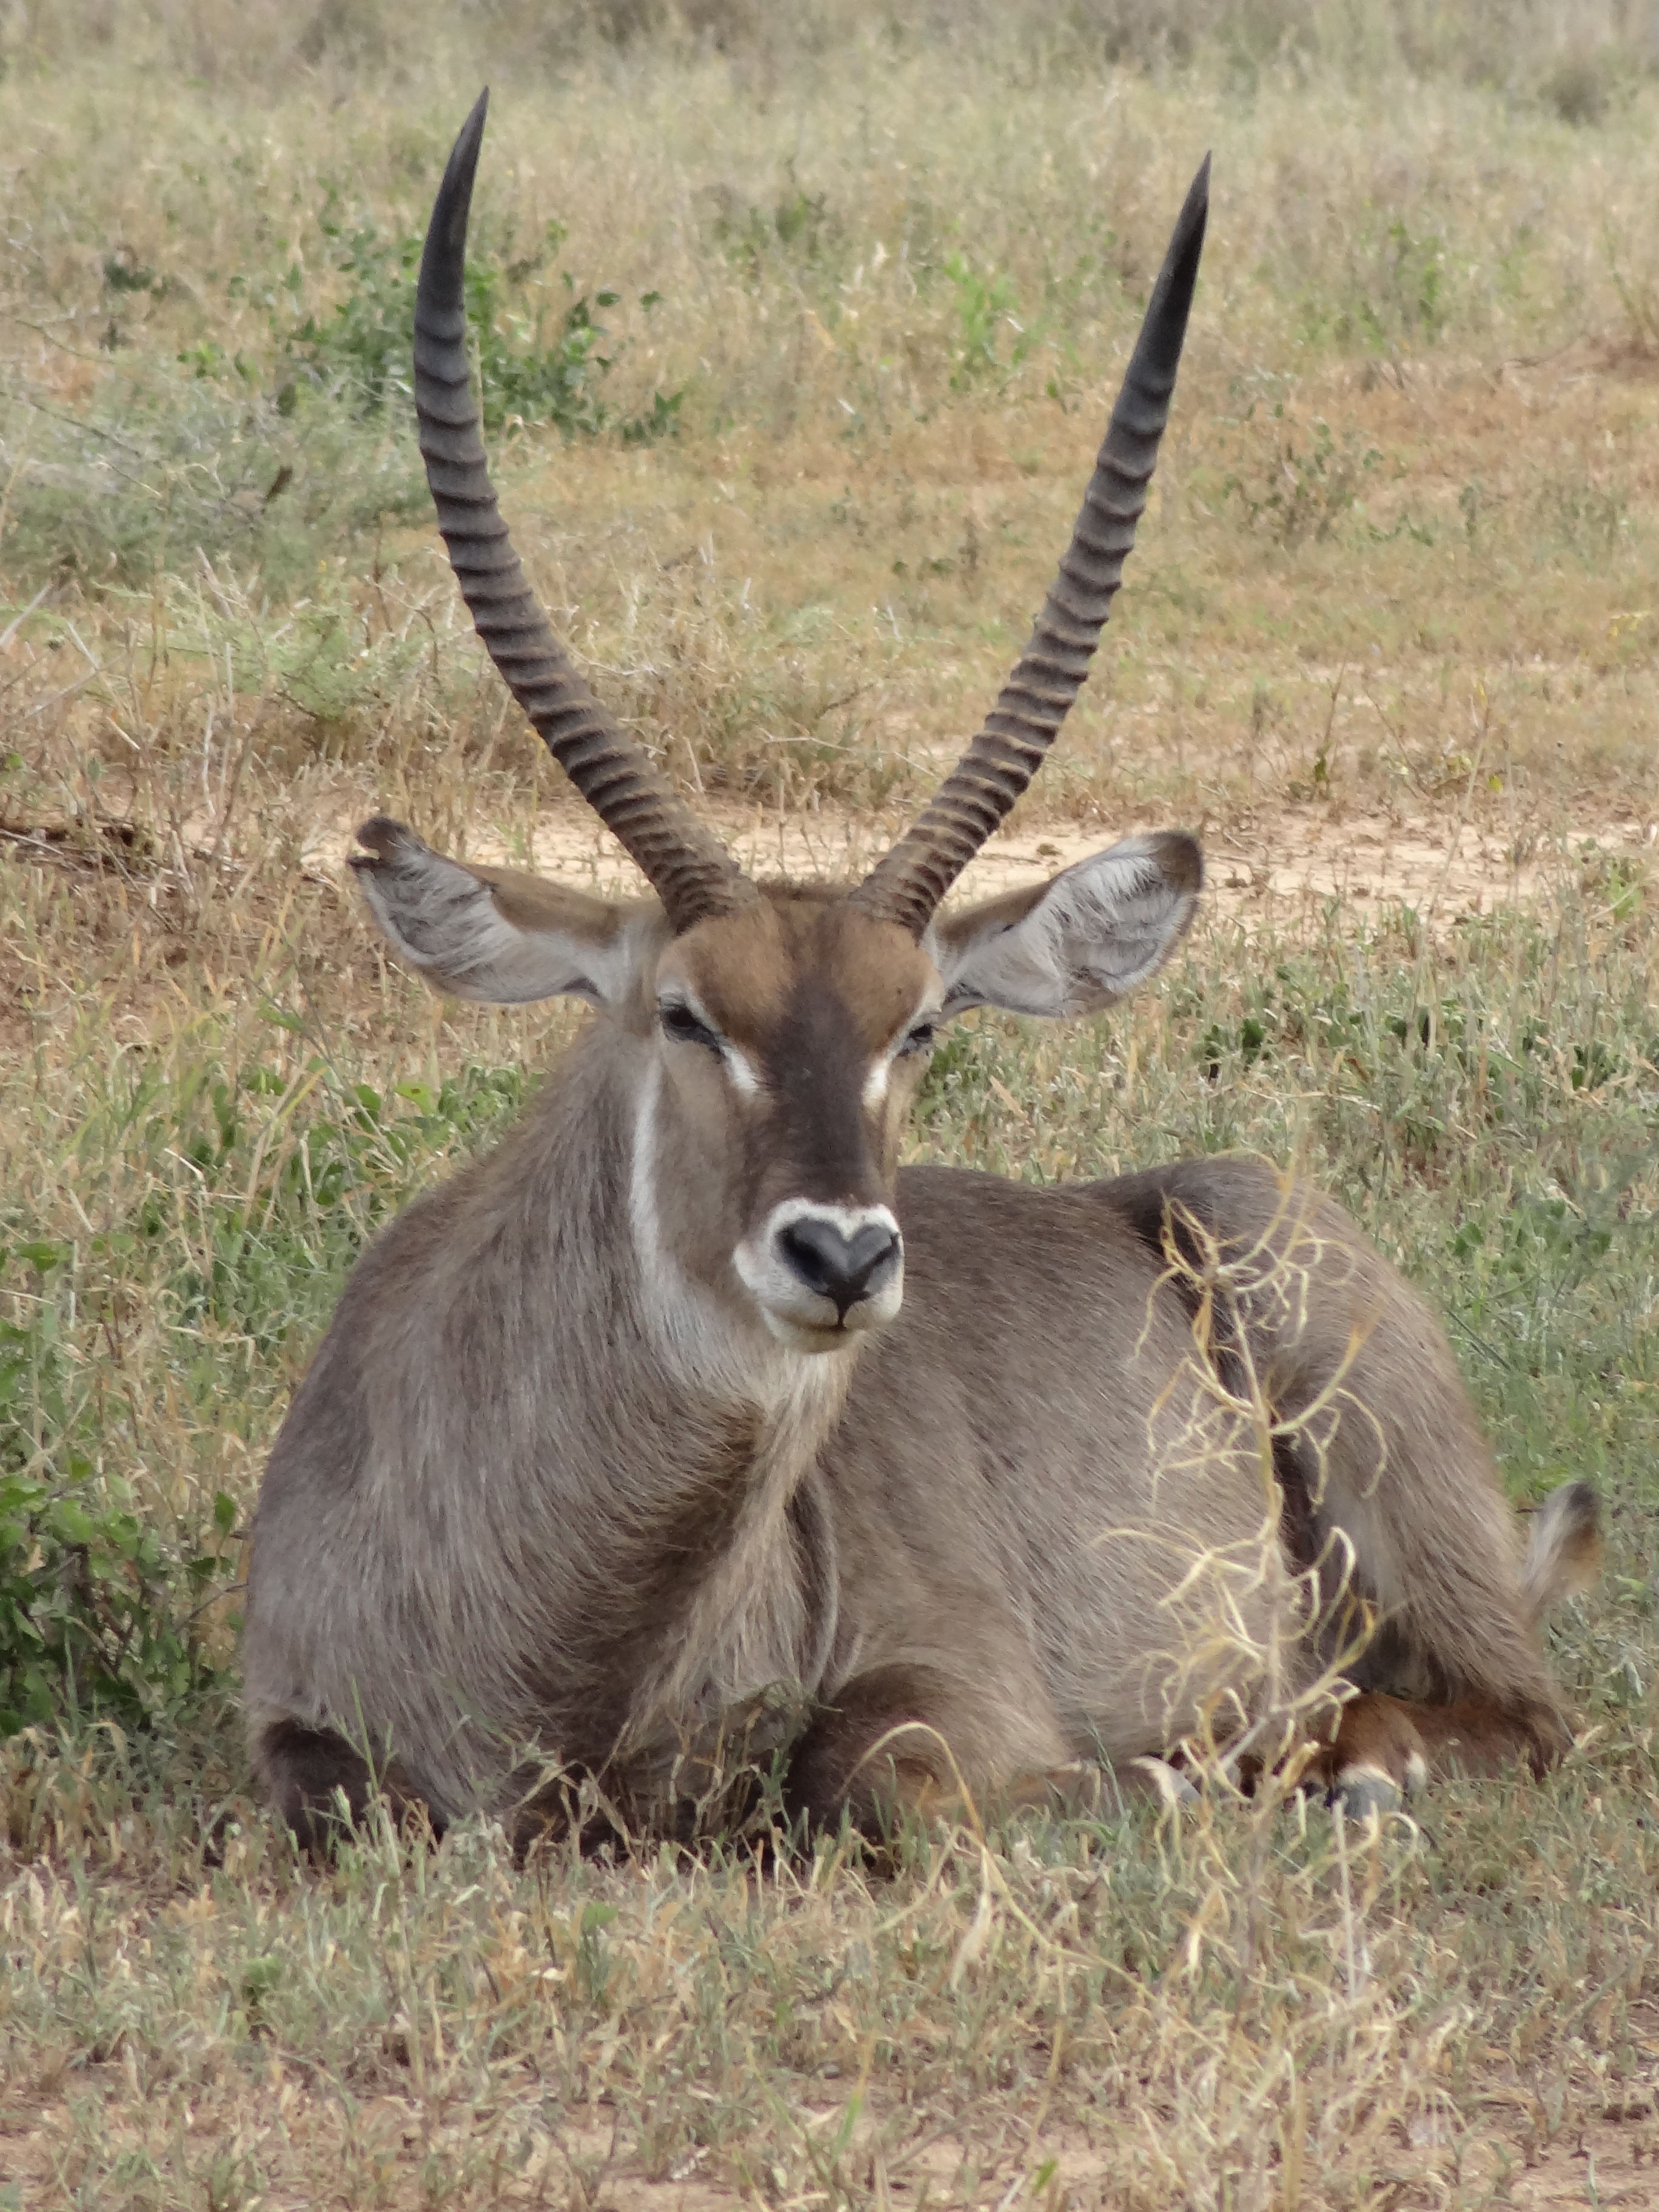
prairie, wildlife, horn, mammal, fauna, savanna, antelope, savannah, grassland, vertebrate, horns, kudu, safari, waterbuck, pronghorn, gemsbok, cow goat family, trophy hunting, cob crescent